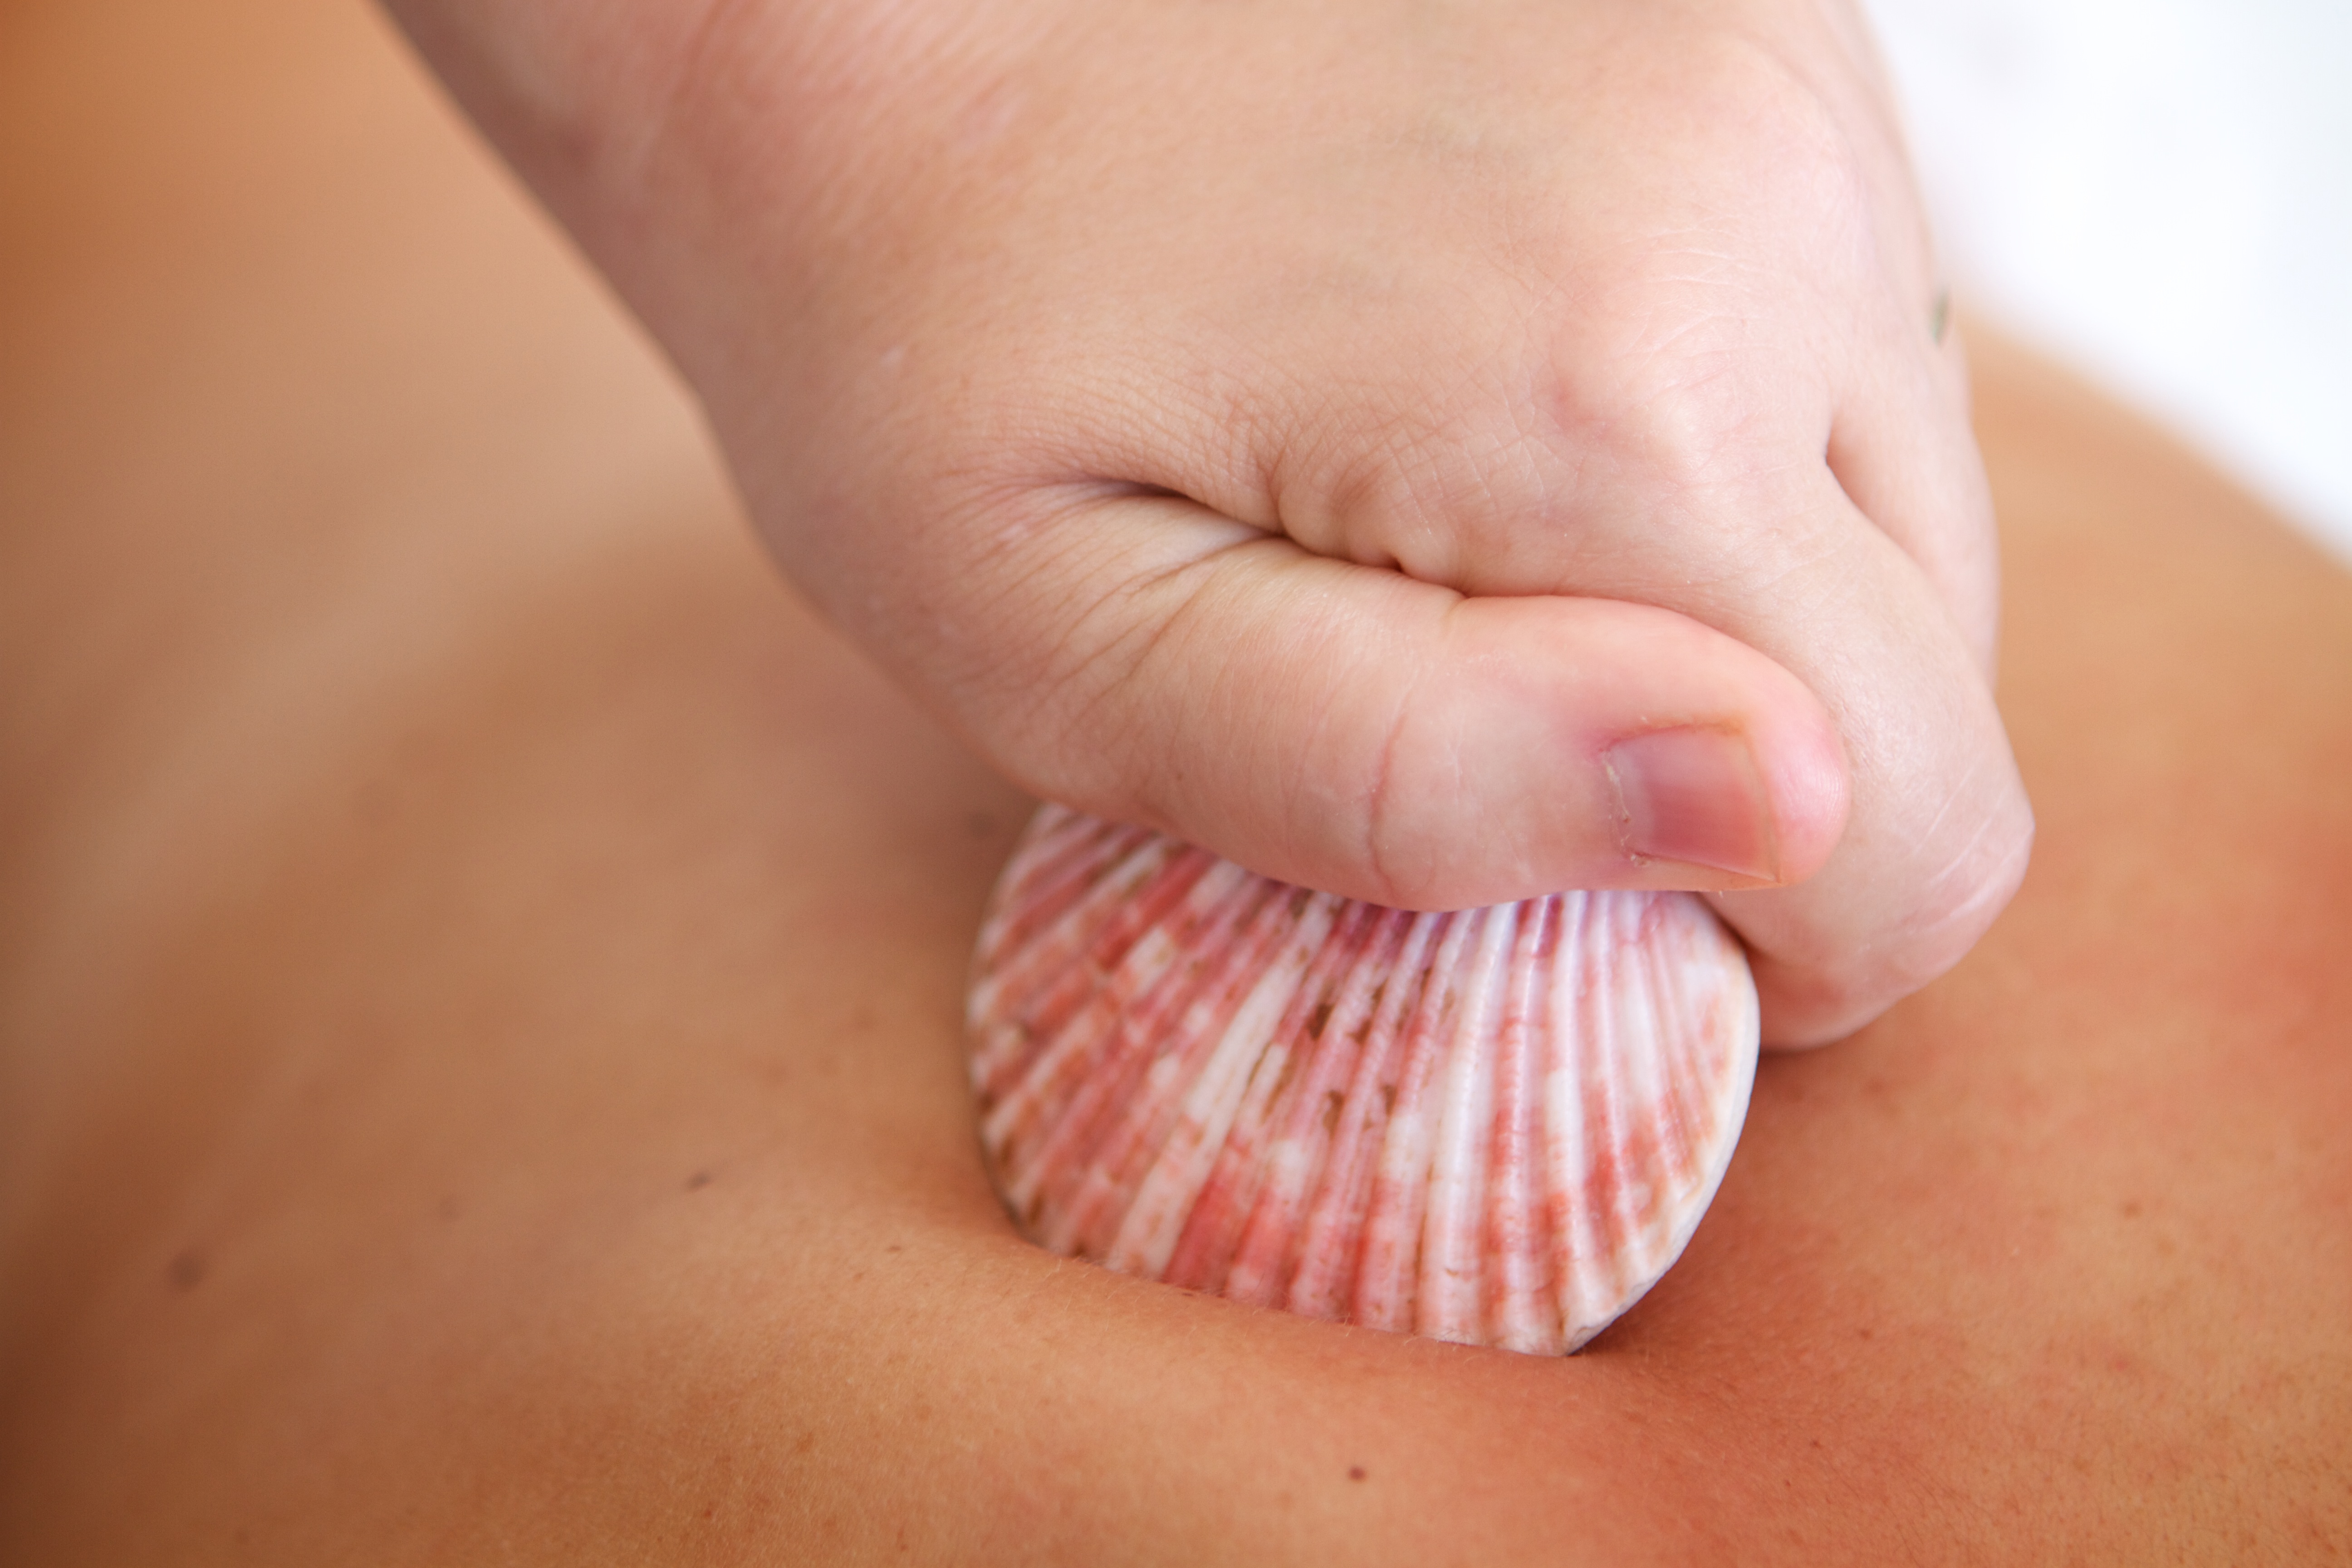
hand, photography, leg, finger, lip, mouth, close up, human body, shells, face, nose, relaxation, infant, head, skin, organ, massage, sense